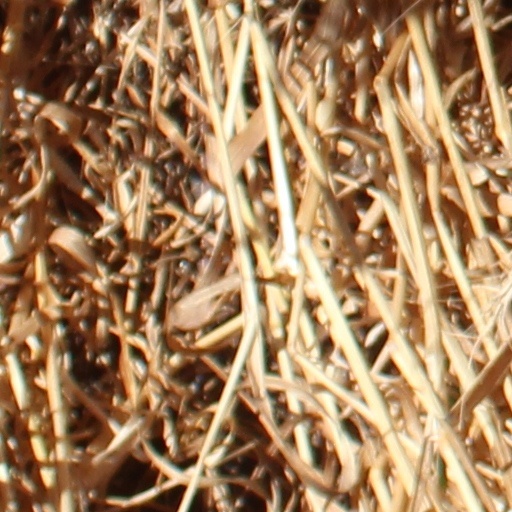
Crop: wheat